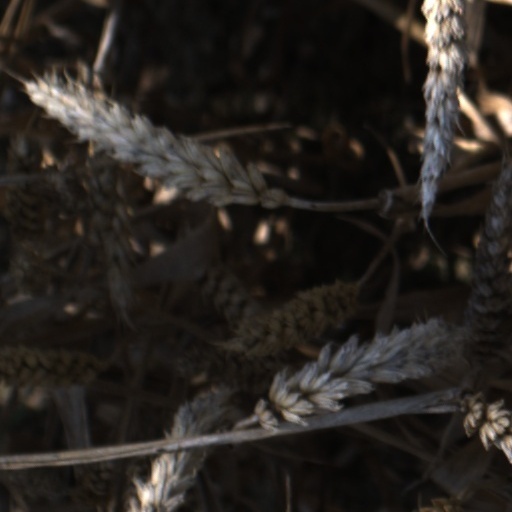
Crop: wheat